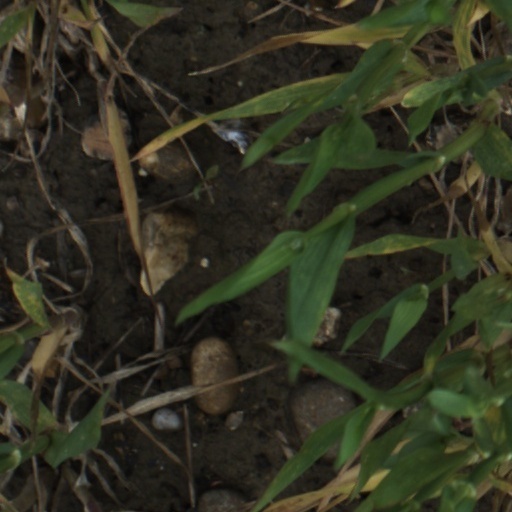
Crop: wheat